2022 Brazilian general election

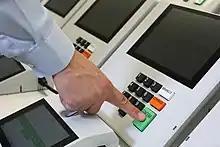
Brazilian voting machine

The electronic system is subject to extensive tests, including on machines randomly selected from actual voting stations on election day, witnessed by political parties to rule out fraud. After voting ends, every machine prints a record of its total votes for each candidate or party, which is publicly displayed for comparison with the results published electronically. The system delivers the complete election results usually a few hours after voting ends, which is extremely fast for such a large population as Brazil. At the same time, the system does not create a physical record of individual votes to allow a full election recount.